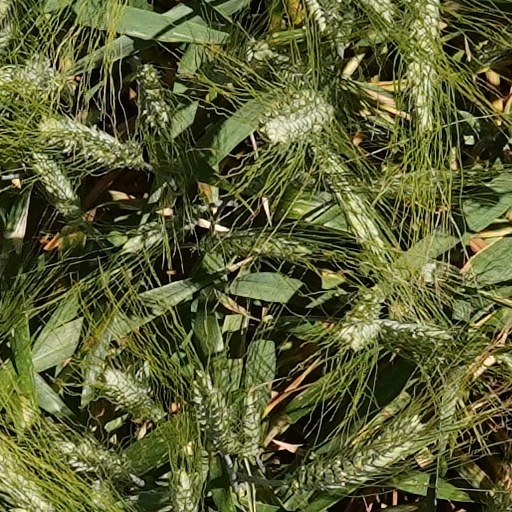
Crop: wheat